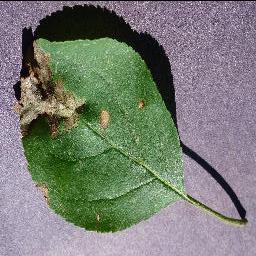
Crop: apple
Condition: black_rot